Joachim van Plettenberg

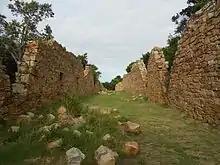
Old Timber Store

Plettenberg had great interest in the discovery of unknown regions and supported the exploration of southern Africa. In his time were the voyages of August Frederik Beutler, Carl Joseph Kindermann, Carl Peter Thunberg, Anders Sparrman, Francis Masson, William Patterson, Jan Splinter Stavornius or Stavorinus, Robert Jacob Gordon and François Le Vaillant (Levaillant).